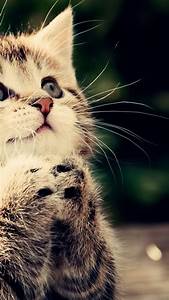
Label: cat